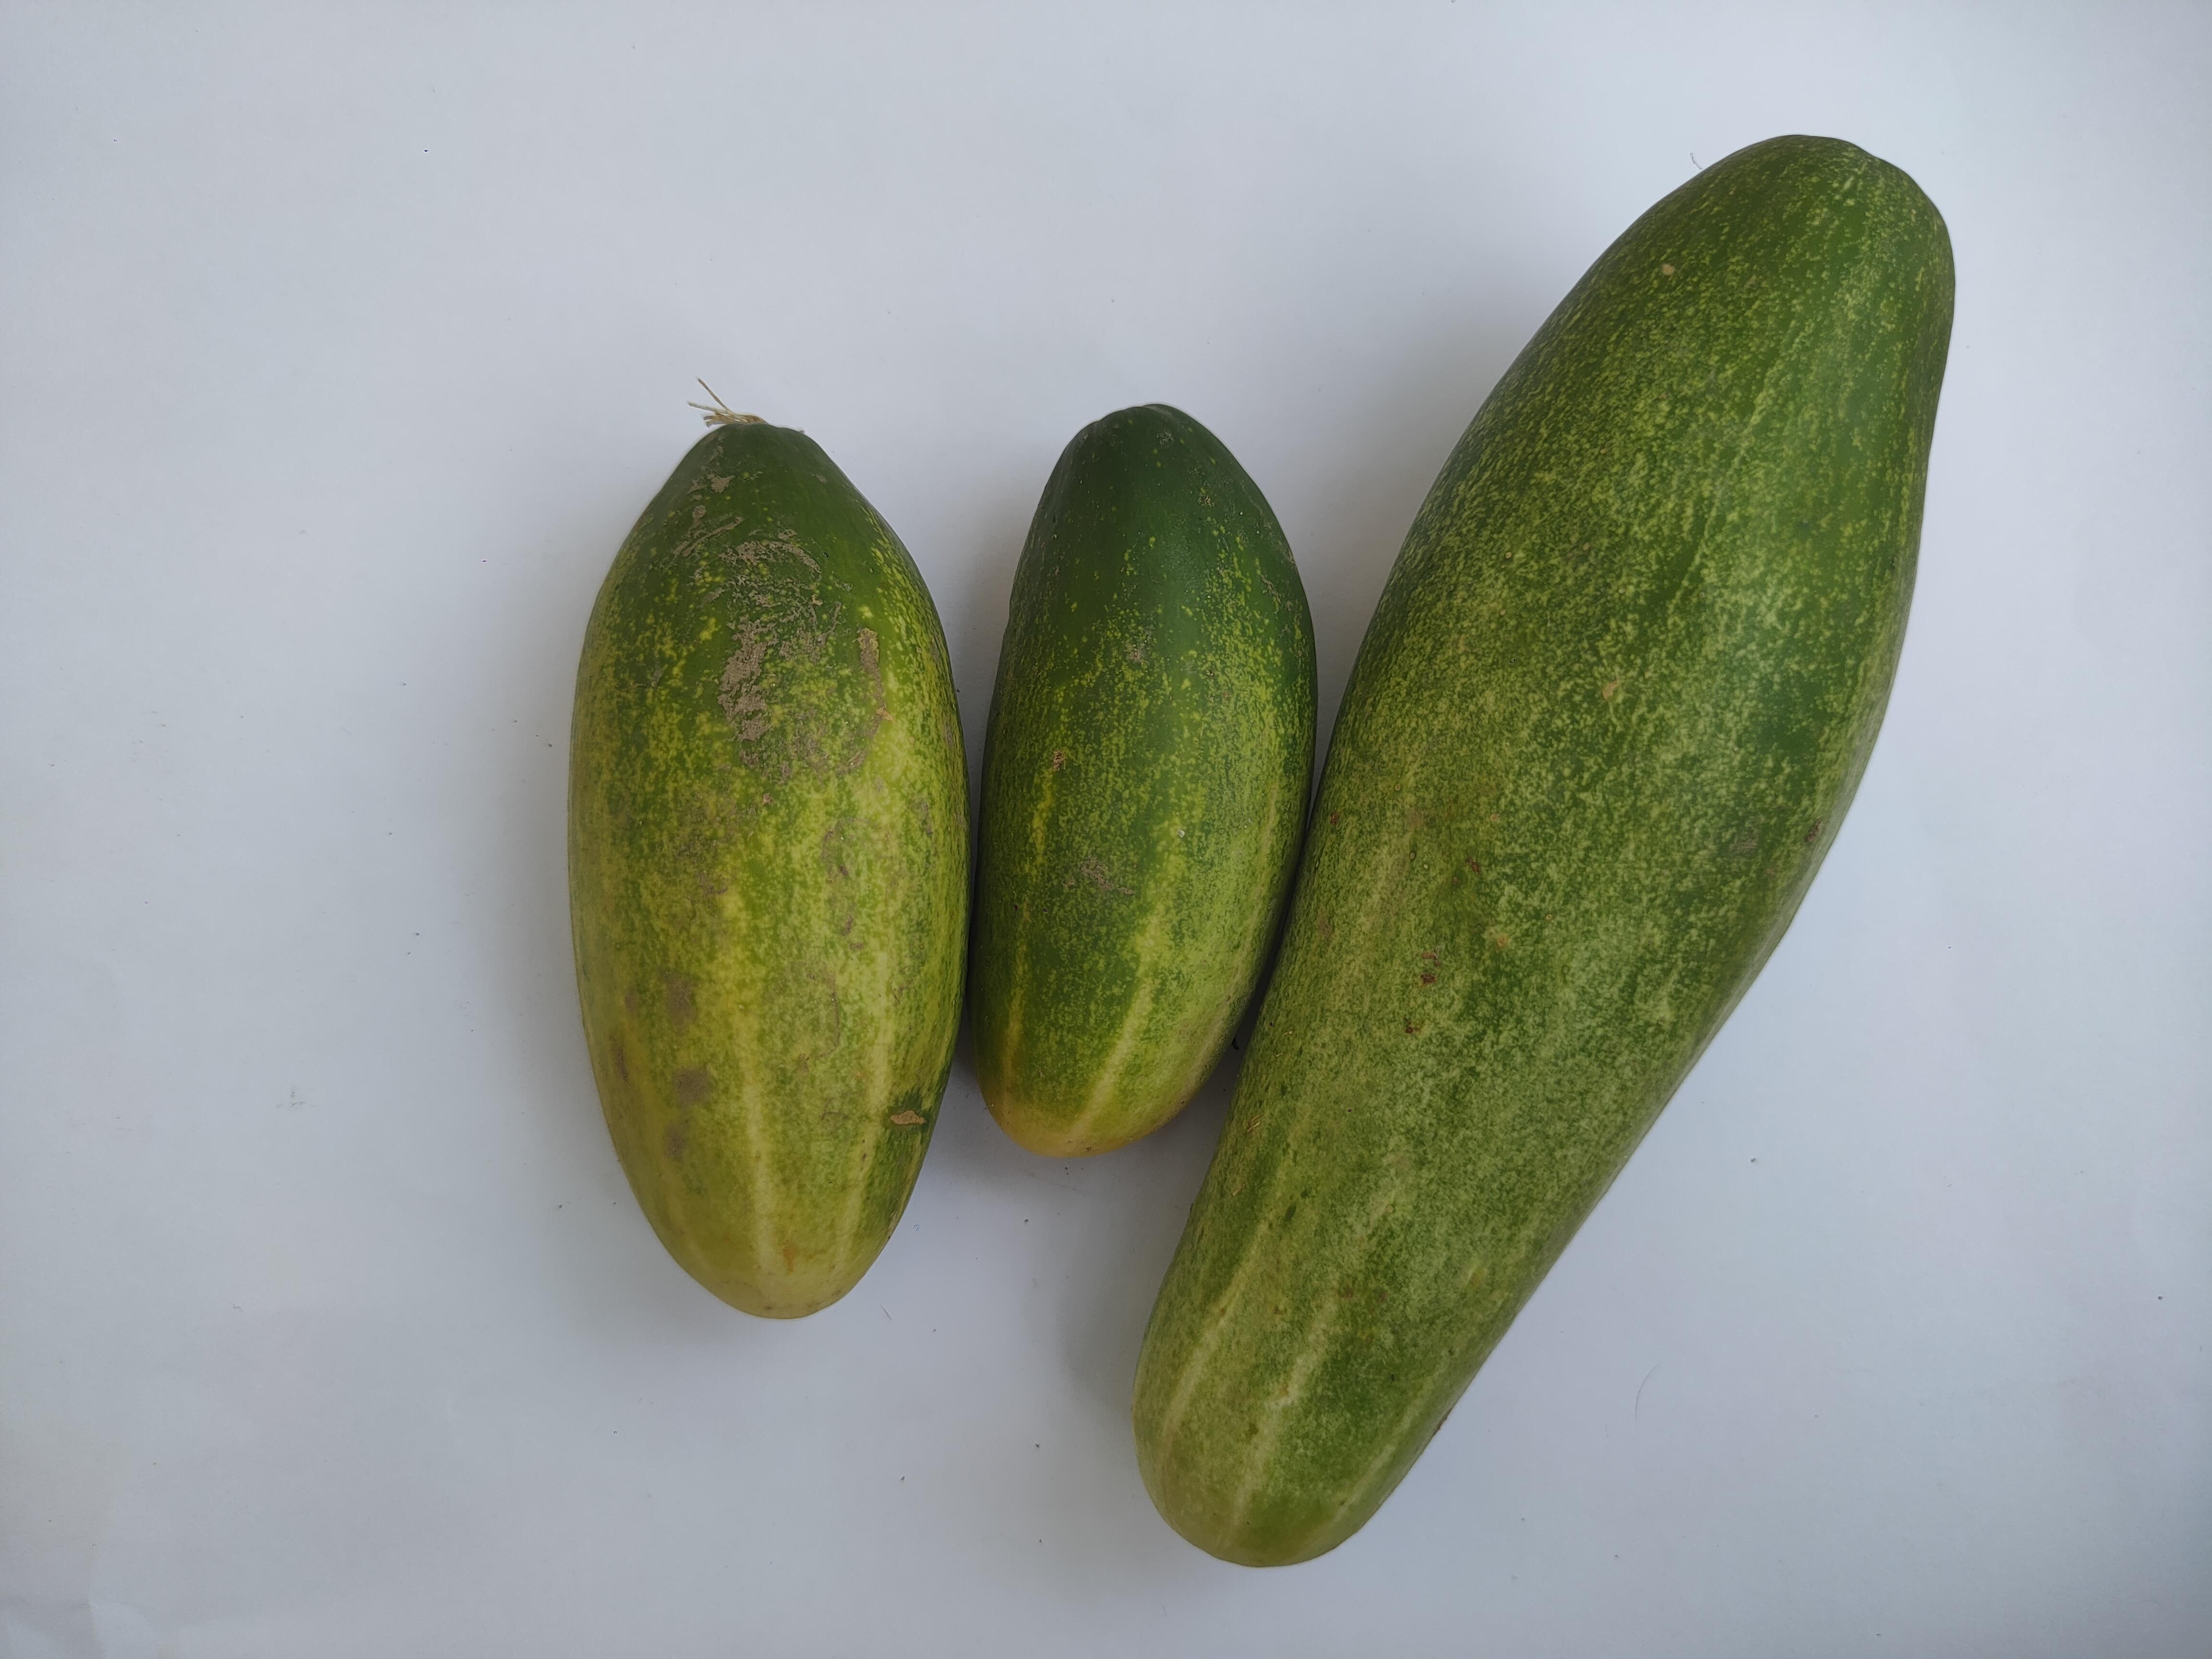
Label: Cucumber